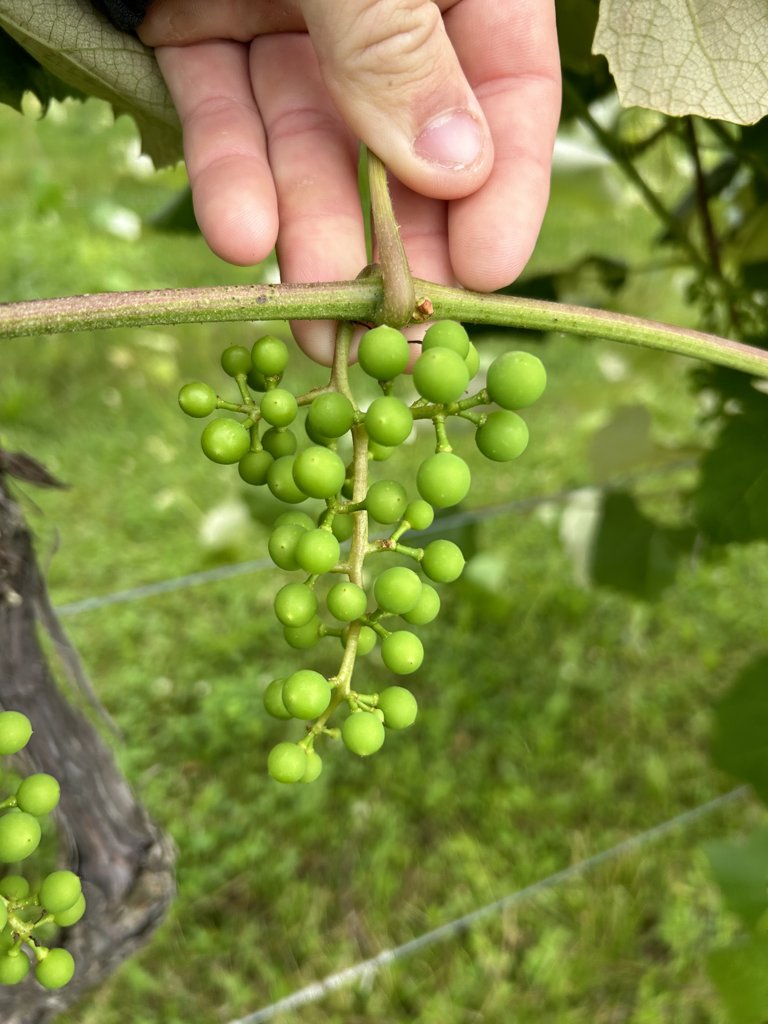
Berries visible: 52
Grape clusters: 2